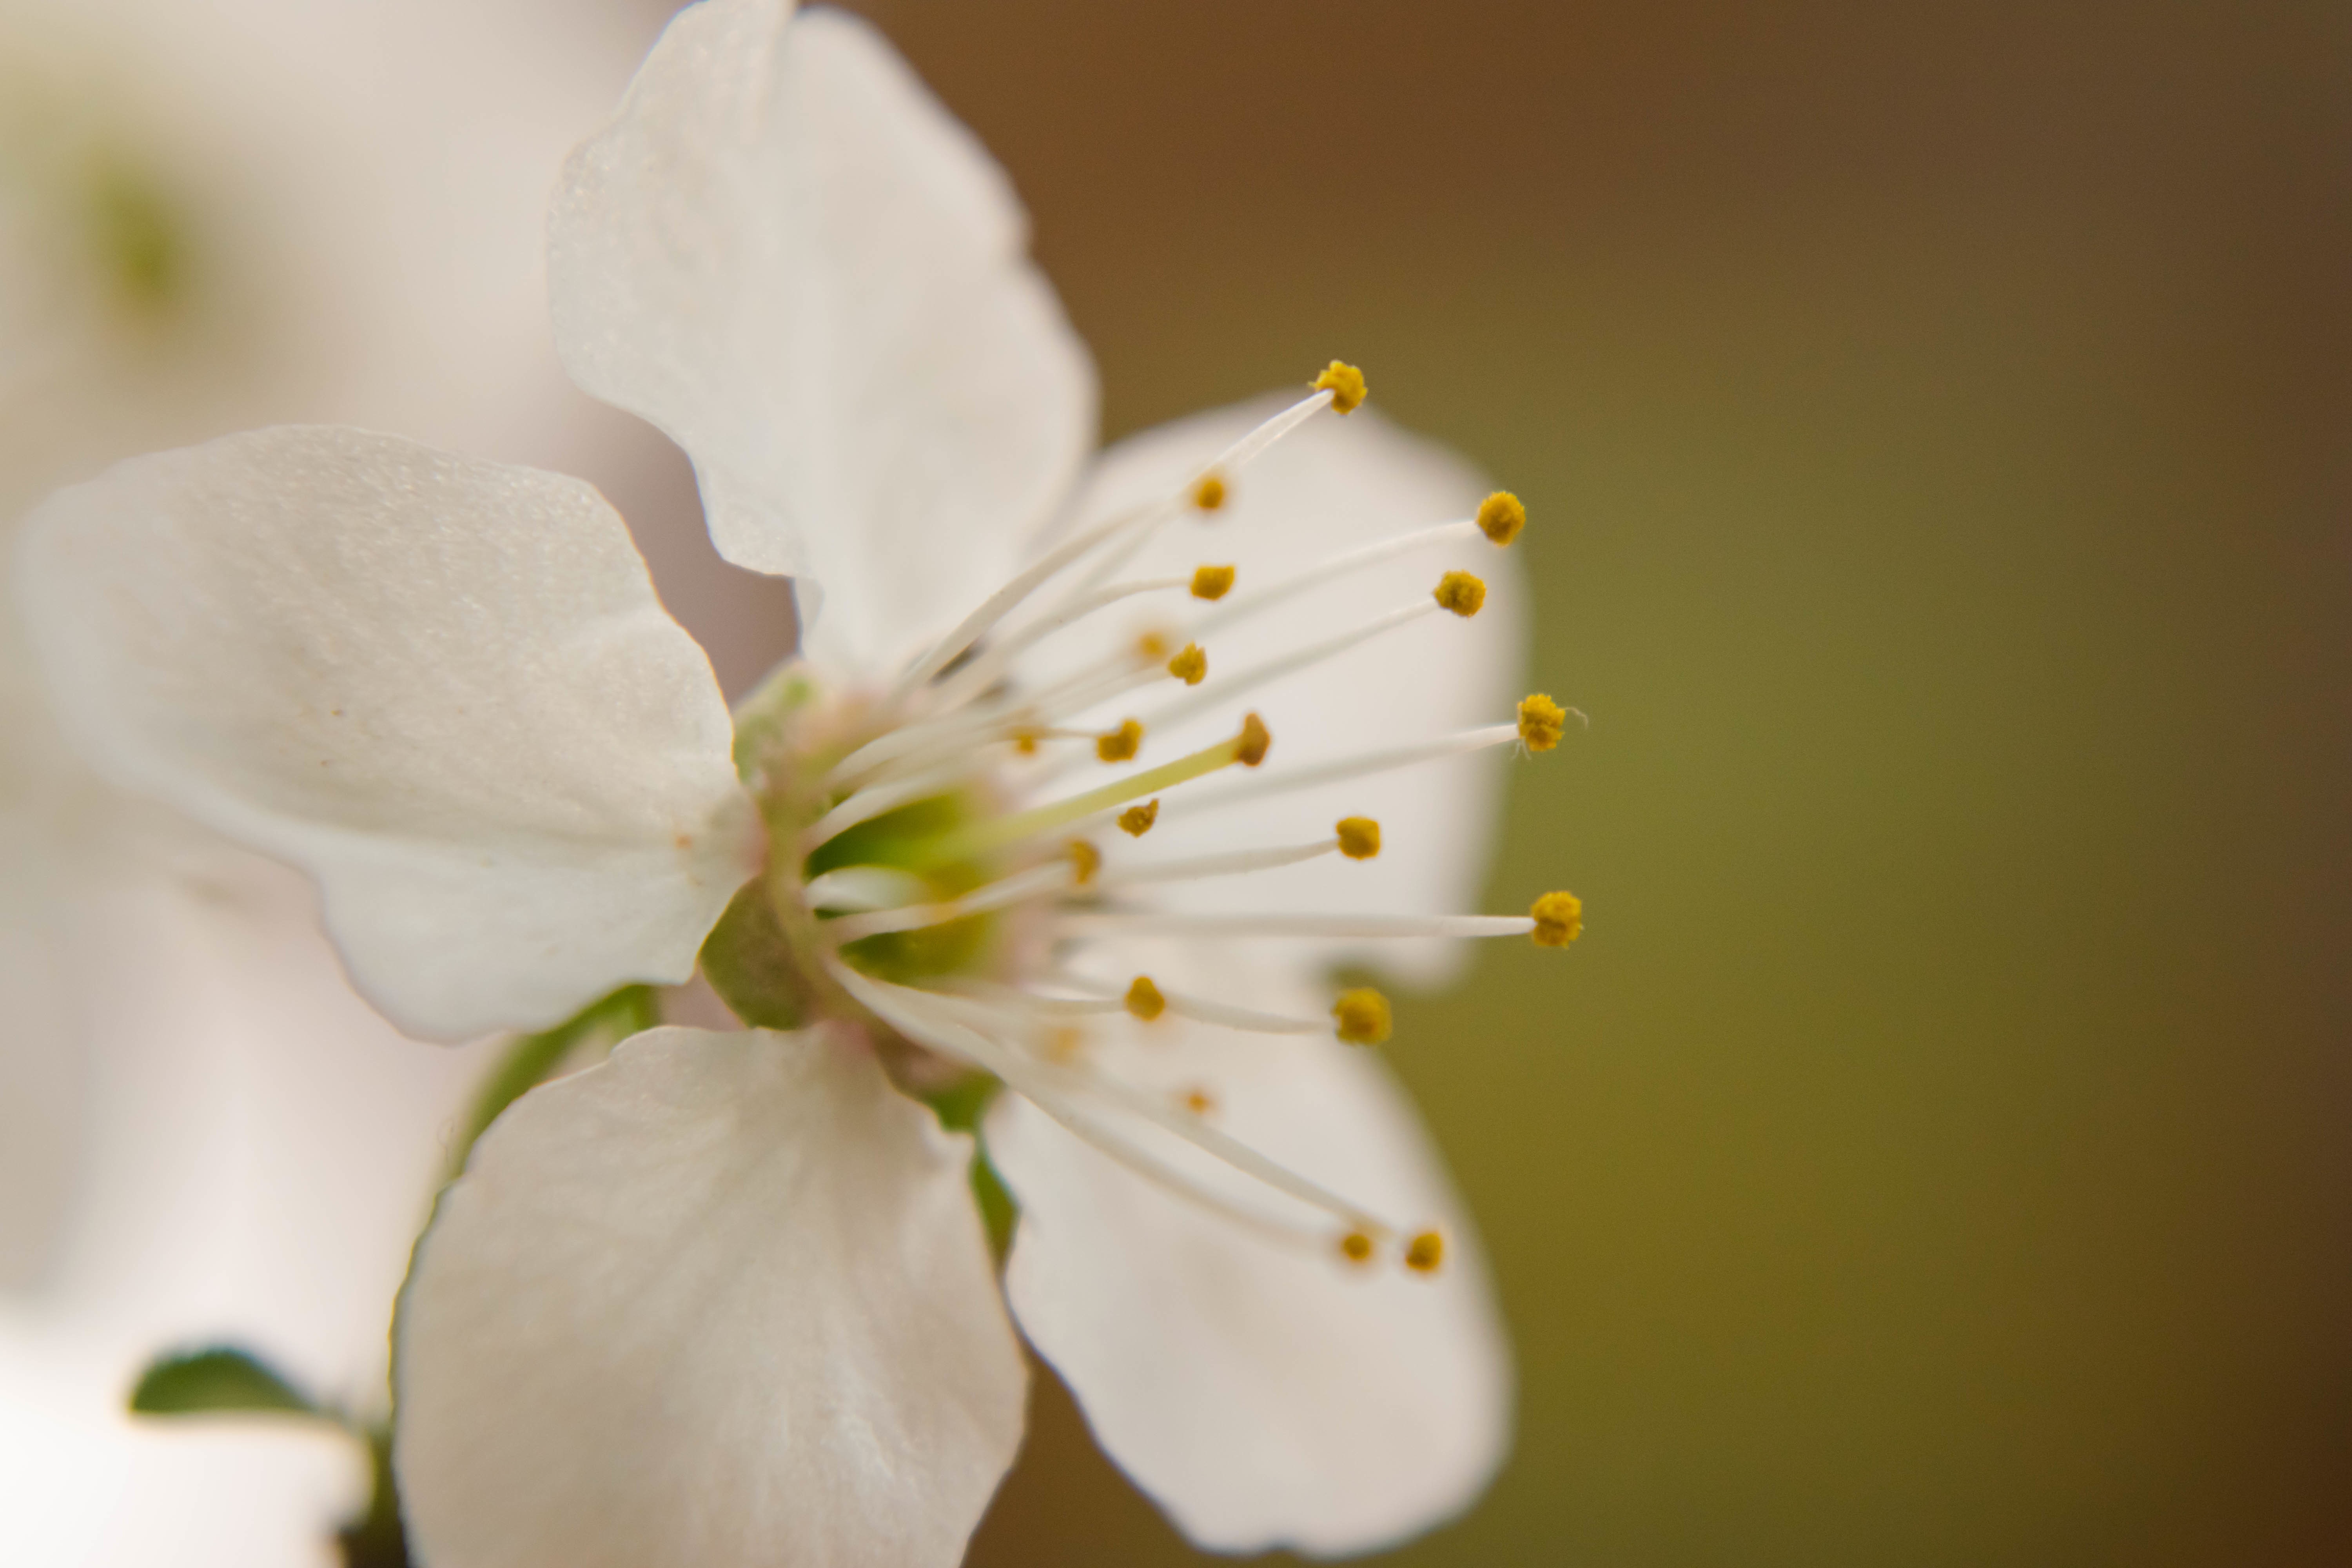
branch, blossom, plant, white, photography, flower, petal, food, green, produce, botany, flora, close up, macro photography, flowering plant, plant stem, land plant